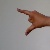
The image shows a hand gesture representing the letter 'Z' in Indian Sign Language.